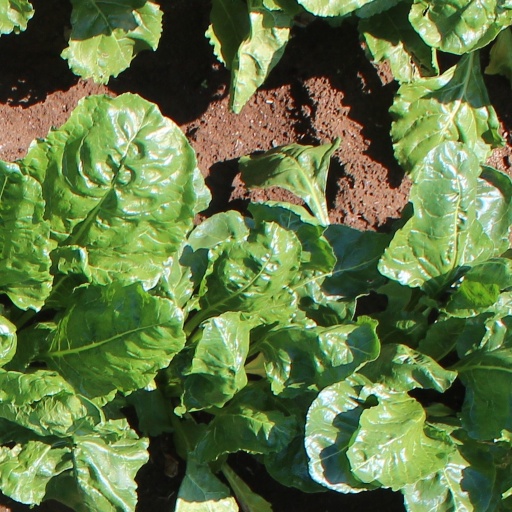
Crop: sugar beet